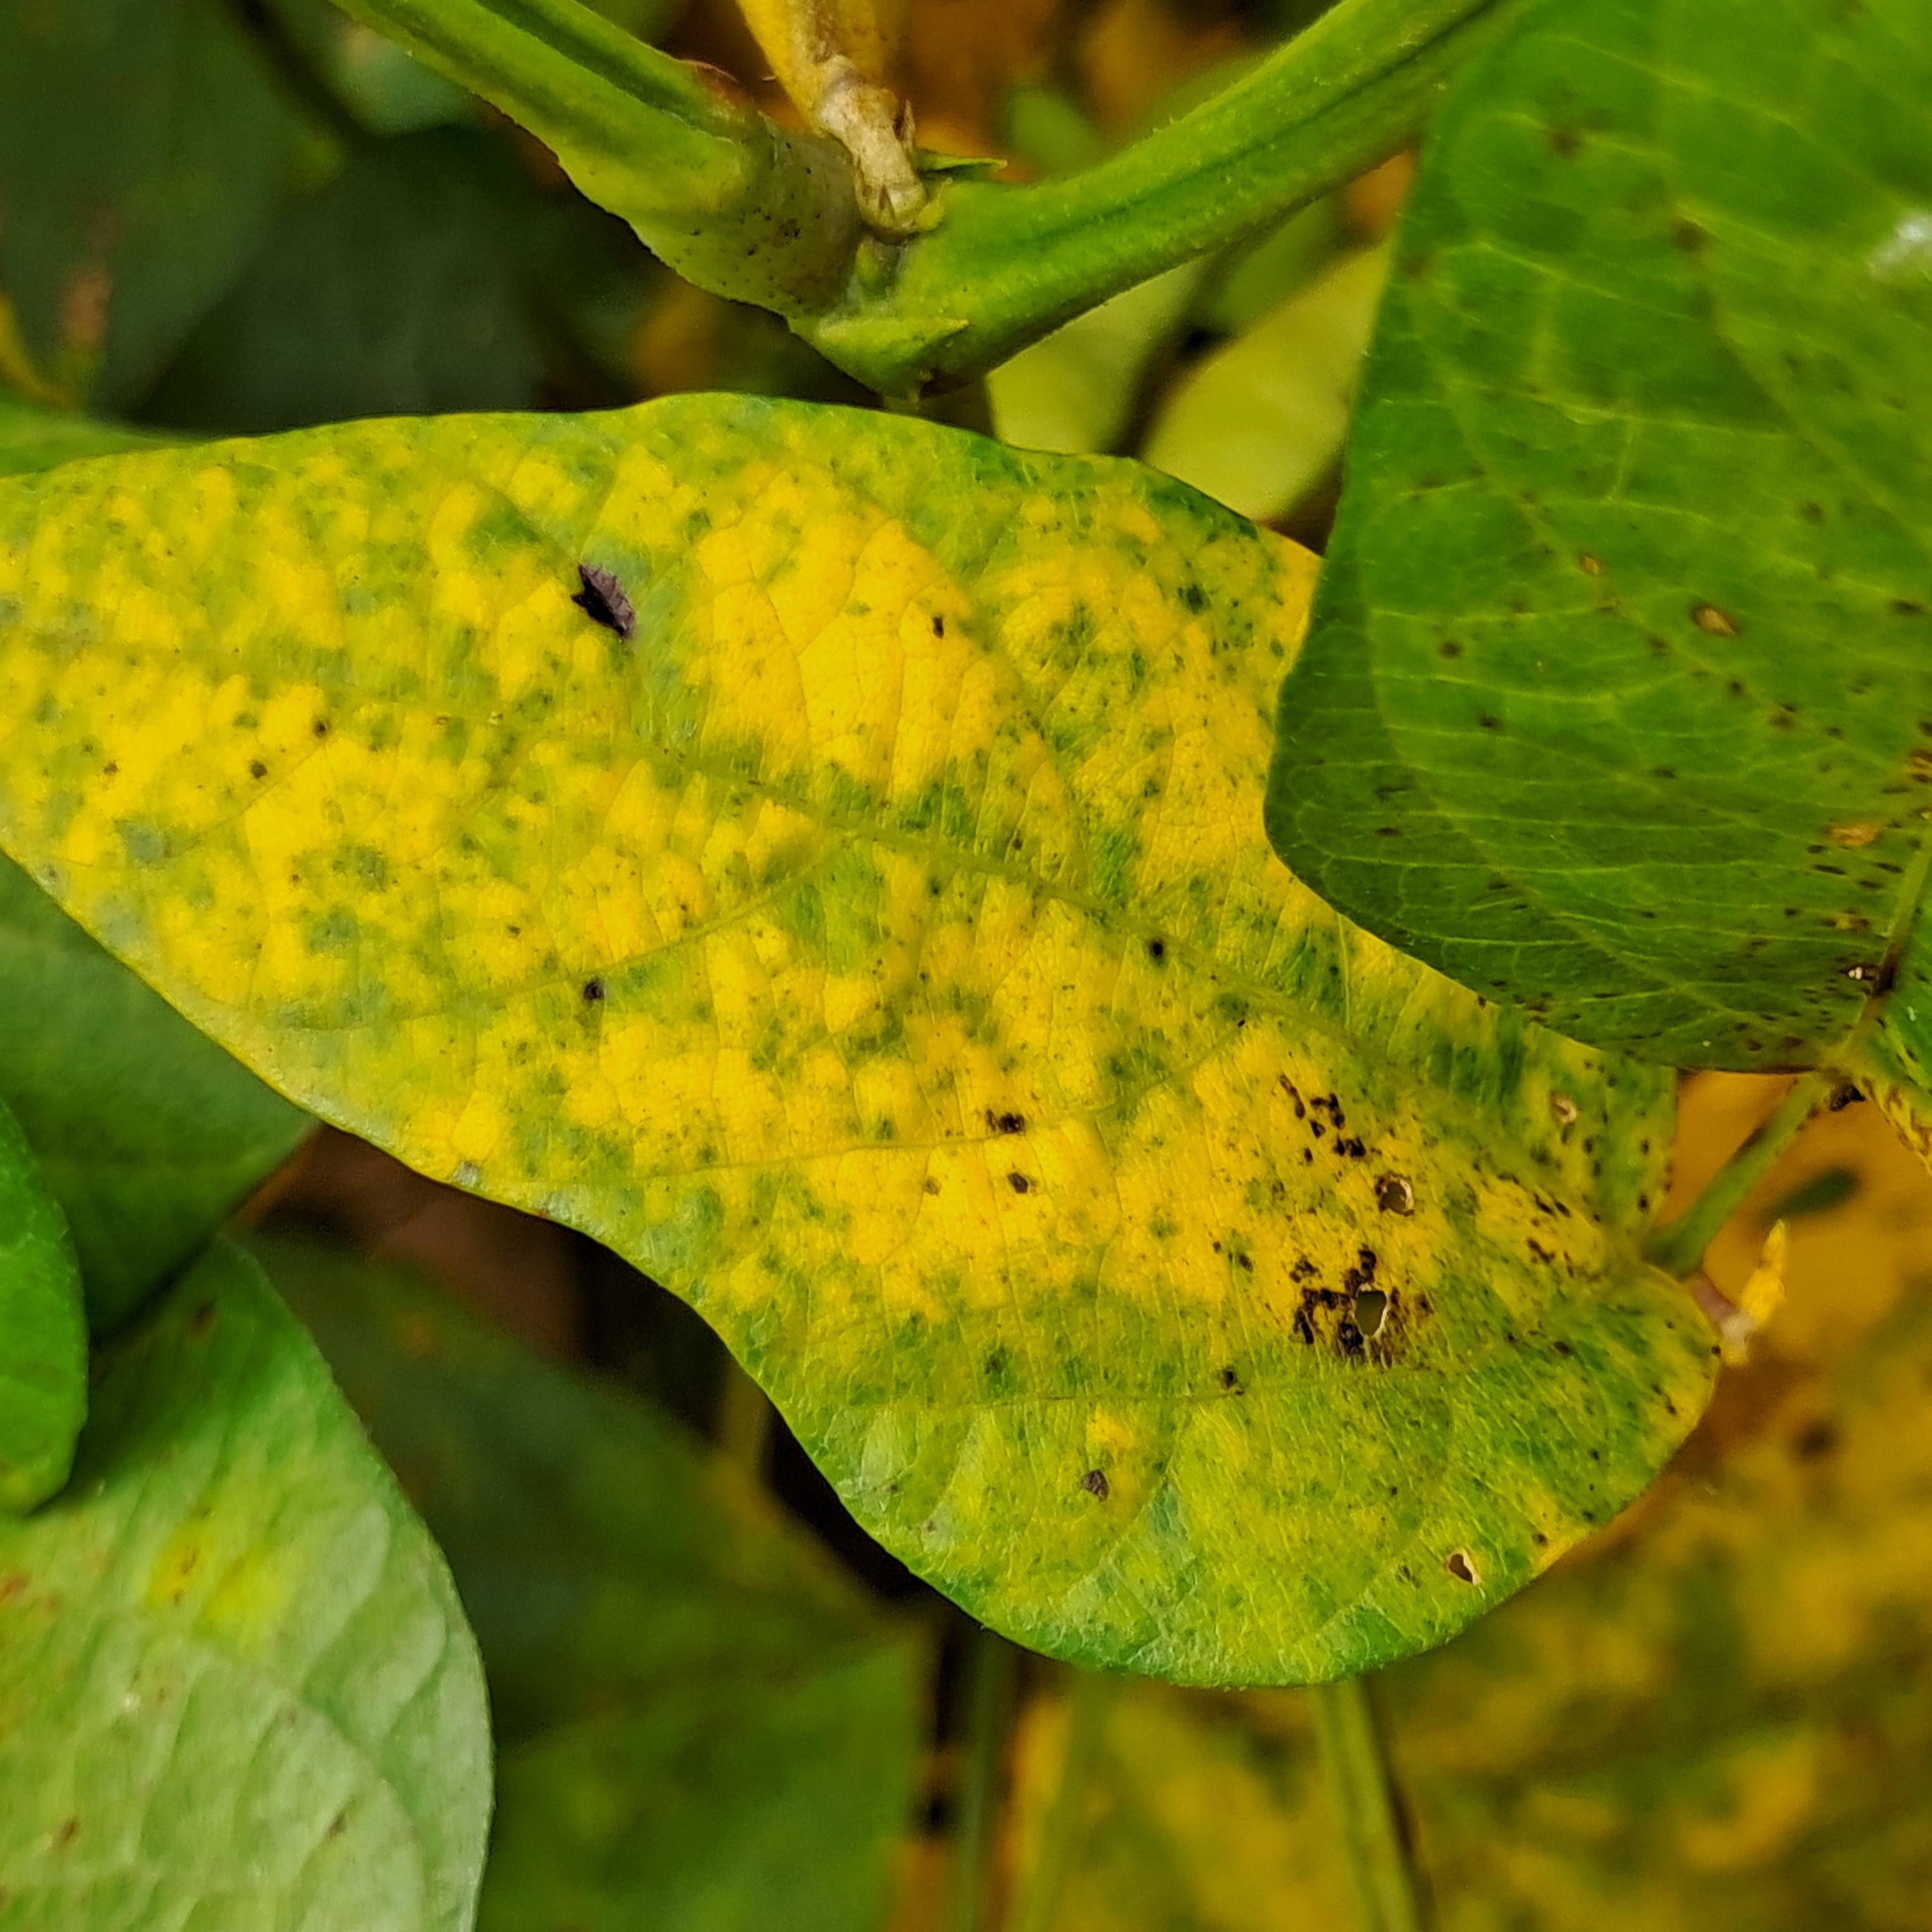
Label: Mosaic